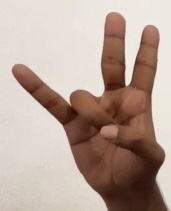
ASL sign: 7